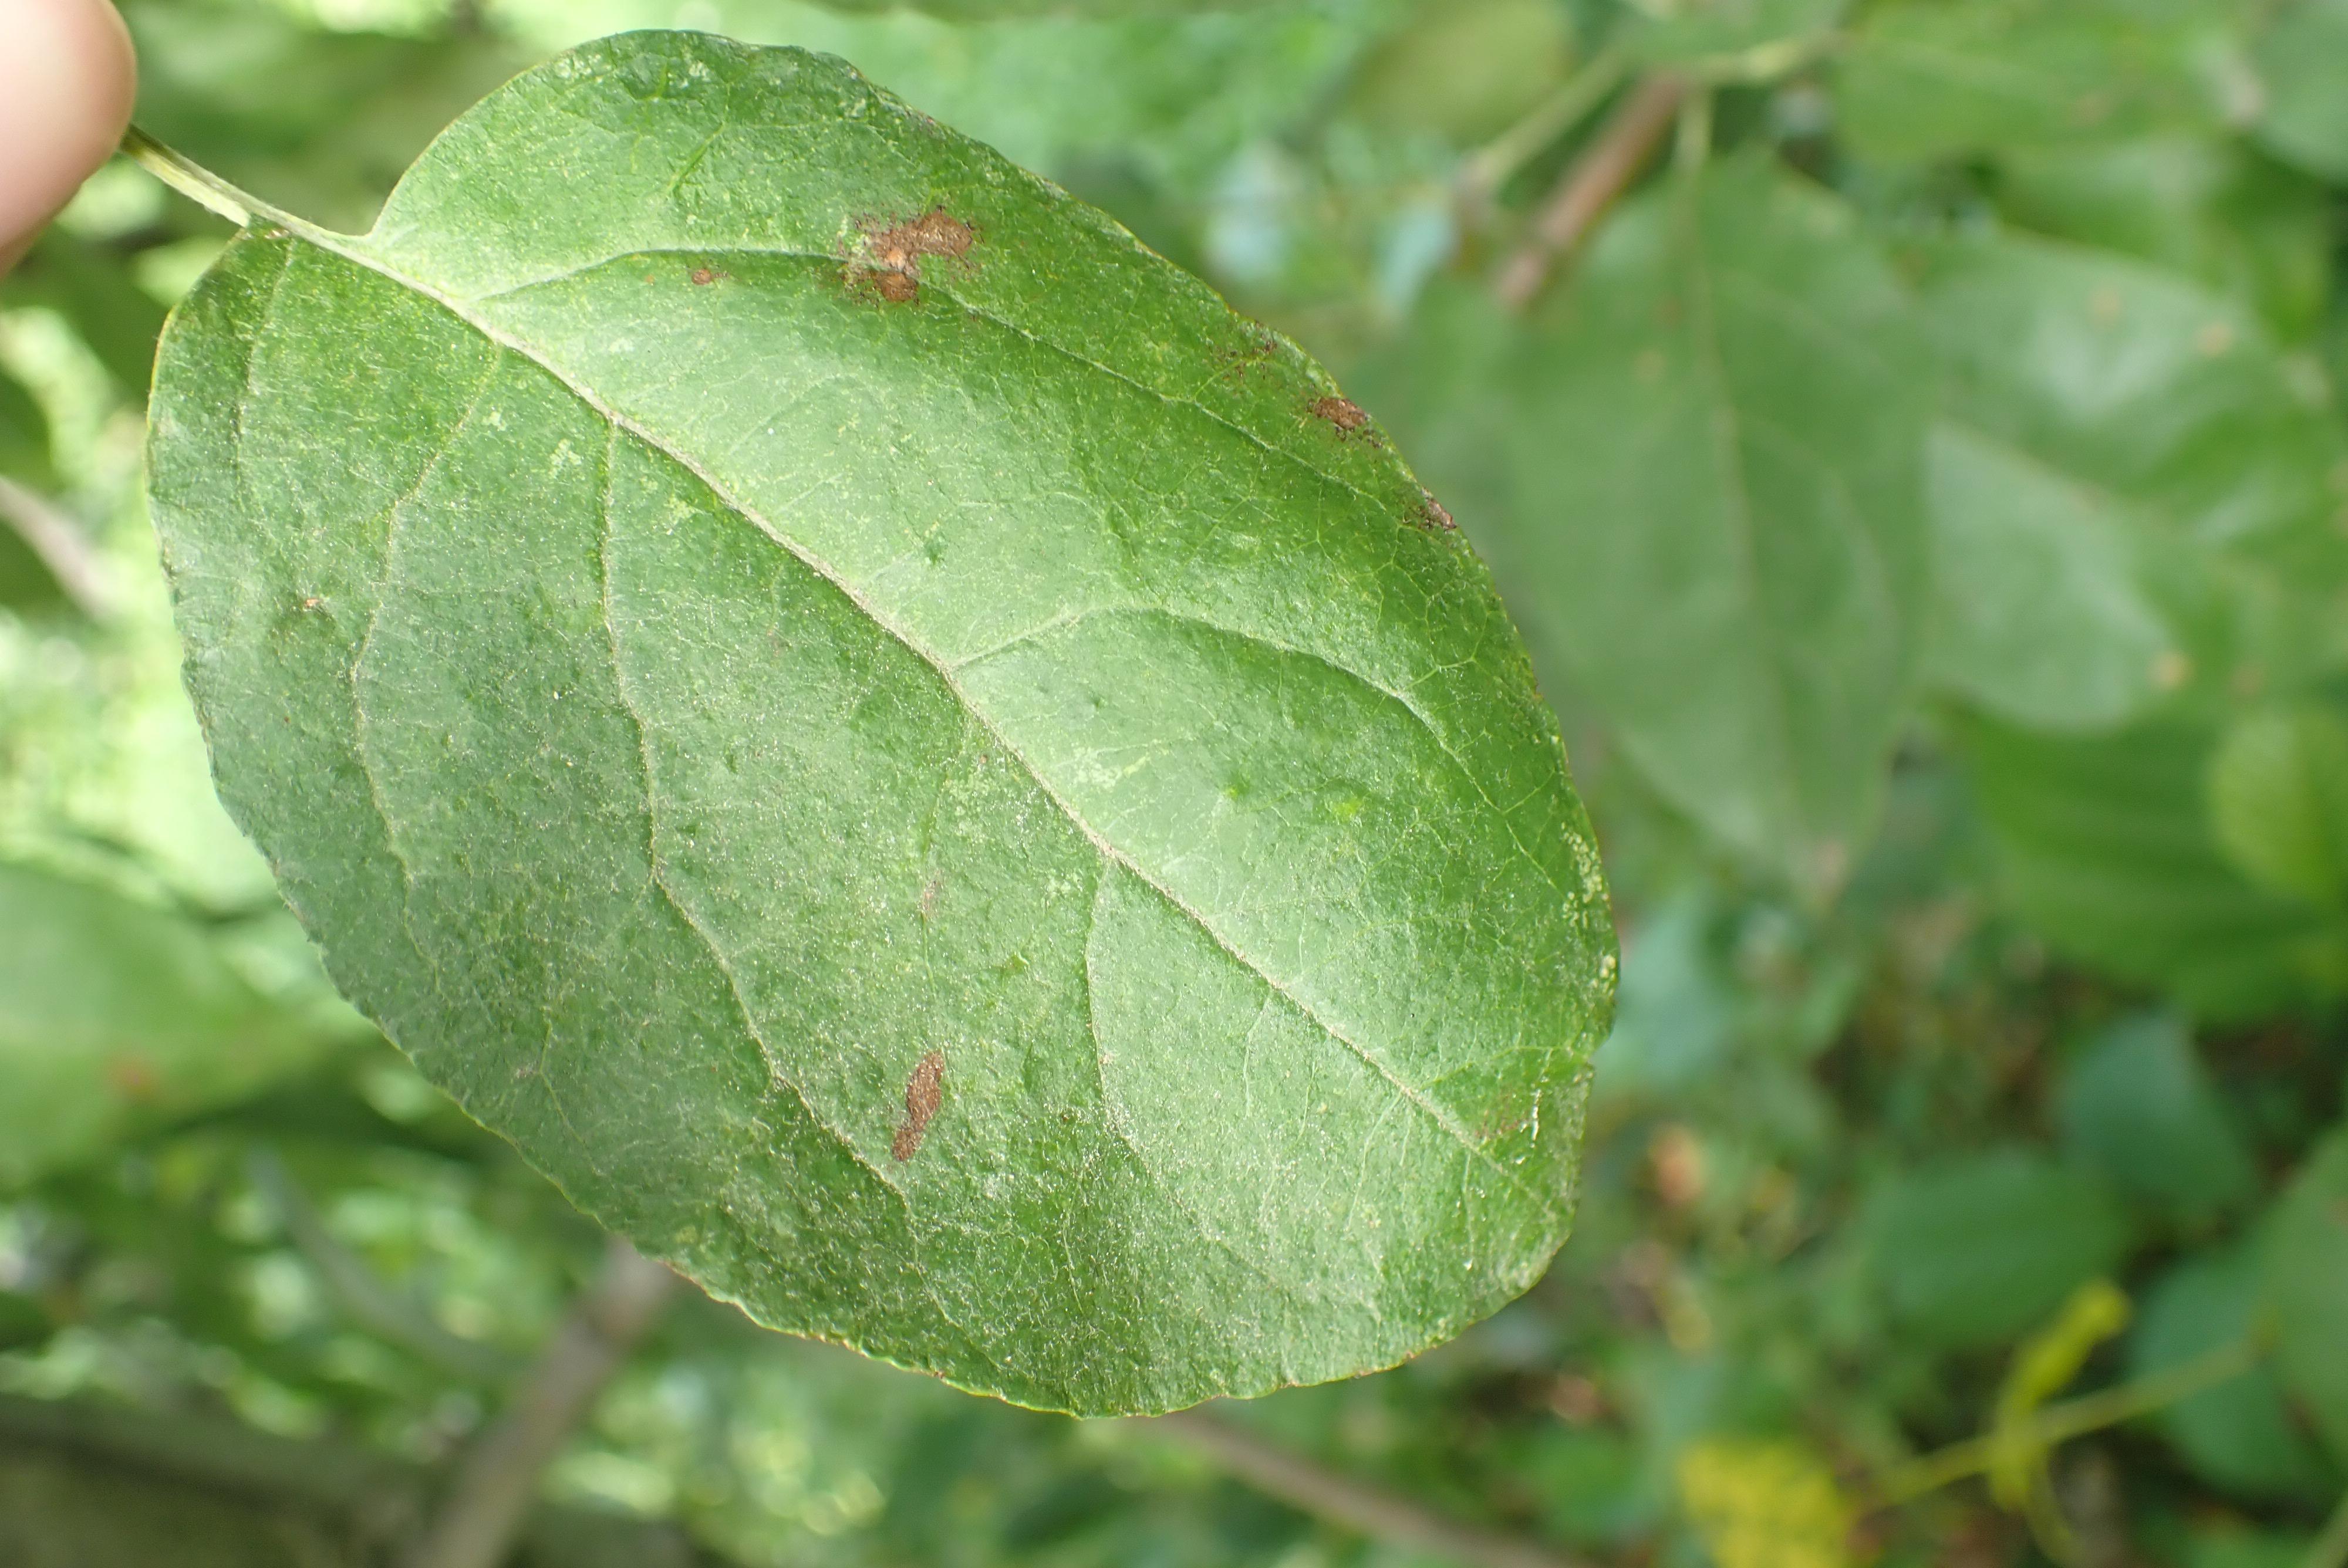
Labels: frog_eye_leaf_spot